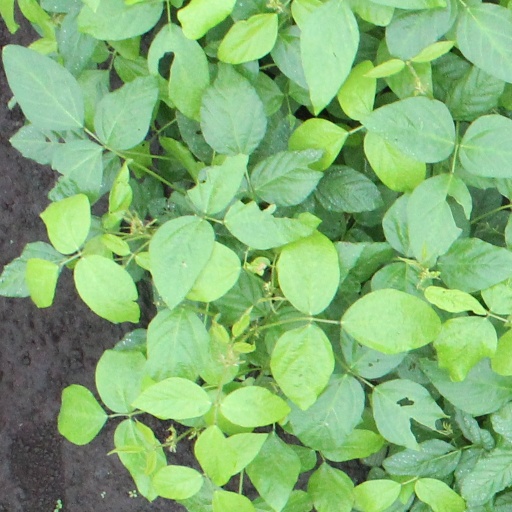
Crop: soybean